Natacha Rambova

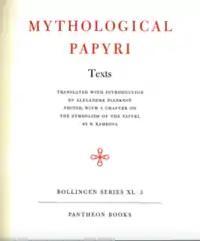
Page from a book which reads "Mythological Papyri" in large text

In June 1928, she opened an elite couture shop on Fifth Avenue and West 55th street in Manhattan, which sold Russian-inspired clothing that Rambova herself designed. Her clientele included Broadway and Hollywood actresses such as Beulah Bondi and Mae Murray. On opening the shop, she commented: "I'm in business, not exactly because I need the money, but because it enables me to give vent to an artistic urge." In addition to clothing, the shop also carried jewelry, although it is unknown if it was designed by Rambova or imported. By late 1931, Rambova had grown uneasy about the economic situation of the United States during the Great Depression, and feared the country would experience a drastic revolution. This led her to close her shop and formally retire from commercial fashion design, leaving the United States to live in Juan-les-Pins, France in 1932. On a yacht cruise to the Balearic Islands, she met her second husband Álvaro de Urzáiz, a British-educated Spanish aristocrat, whom she married in 1932. They lived together on the island of Mallorca and restored abandoned Spanish villas for tourists, a venture financed by Rambova's inheritance from her stepfather.